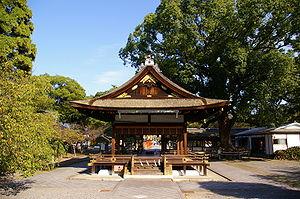
Le Hirano-jinja est un sanctuaire shinto situé dans l'arrondissement de Kita-ku à Kyoto au Japon.